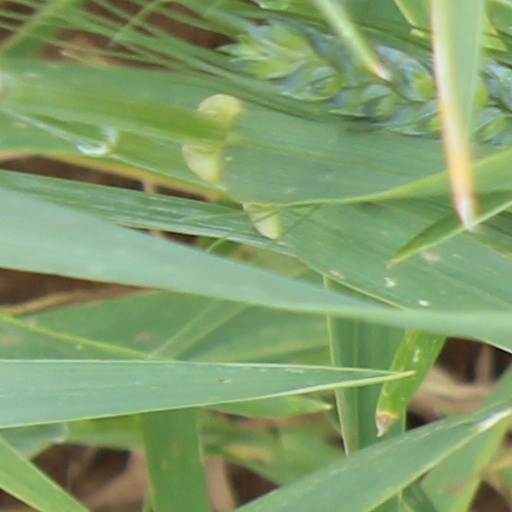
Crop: wheat